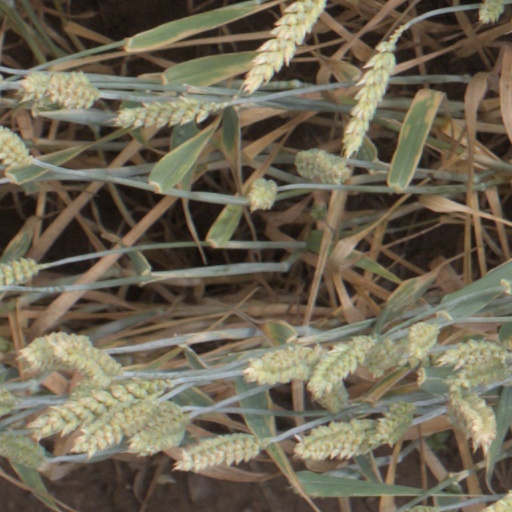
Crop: wheat